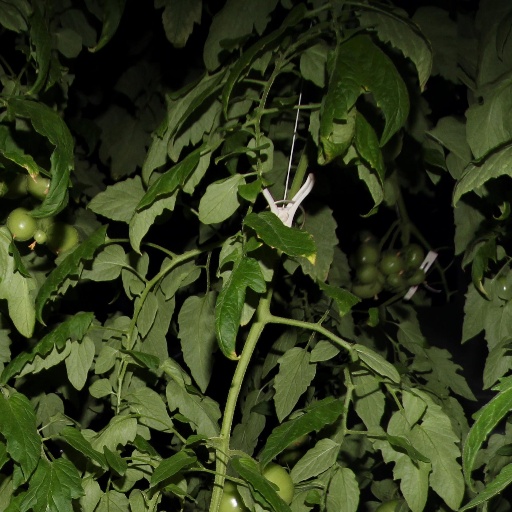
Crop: tomato